Maja Dunfjeld

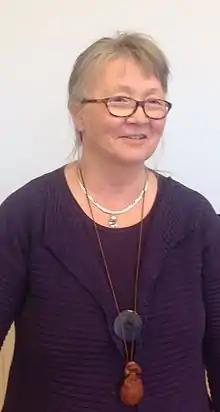
Maja Dunfjeld (2014)

Maja Hilma Dunfjeld (born 20 March 1947) is a South Sami researcher and duodji craftswoman who lives in Harran in central Norway. A graduate of the University of Tromsø, since 1980 she has provided consultative services on duodji art and has lectured at the Duodji Institute, part of the Nordic Sámi Institute.